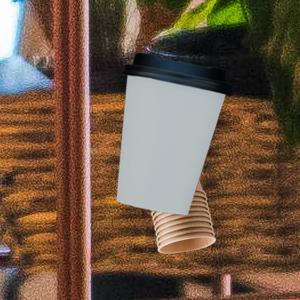
Label: cups